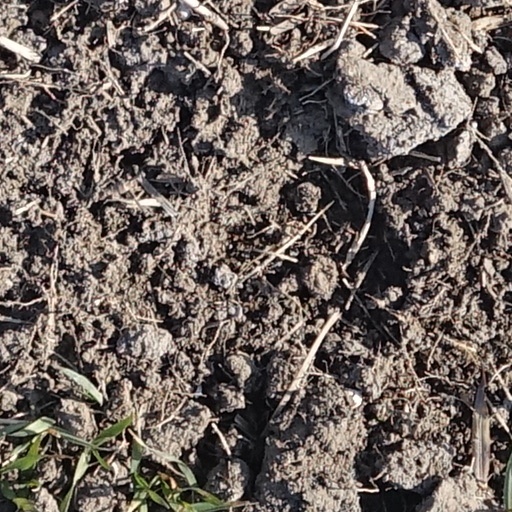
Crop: wheat